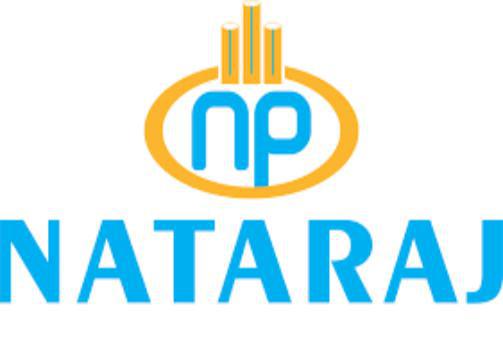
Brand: nataraj
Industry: Transportation